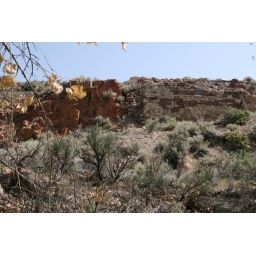
Hand-built rock walls from days gone by